William St Lawrence, 4th Earl of Howth

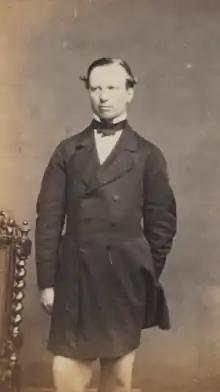
William St Lawrence as Viscount St Lawrence, 1860s photograph

William Ulick Tristram St Lawrence, 4th Earl of Howth KP (25 June 1827 – 9 March 1909) was an Irish peer, styled Viscount St Lawrence until 1874. He became Earl of Howth in 1874 on the death of his father, Thomas St Lawrence, 3rd Earl of Howth, and was appointed a Knight of the Order of St Patrick on 8 May 1884. His mother was Thomas's first wife Lady Emily de Burgh, daughter of John de Burgh, 13th Earl of Clanricarde.